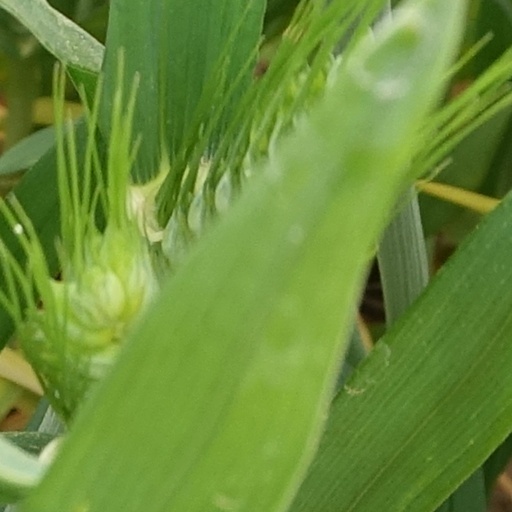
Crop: wheat